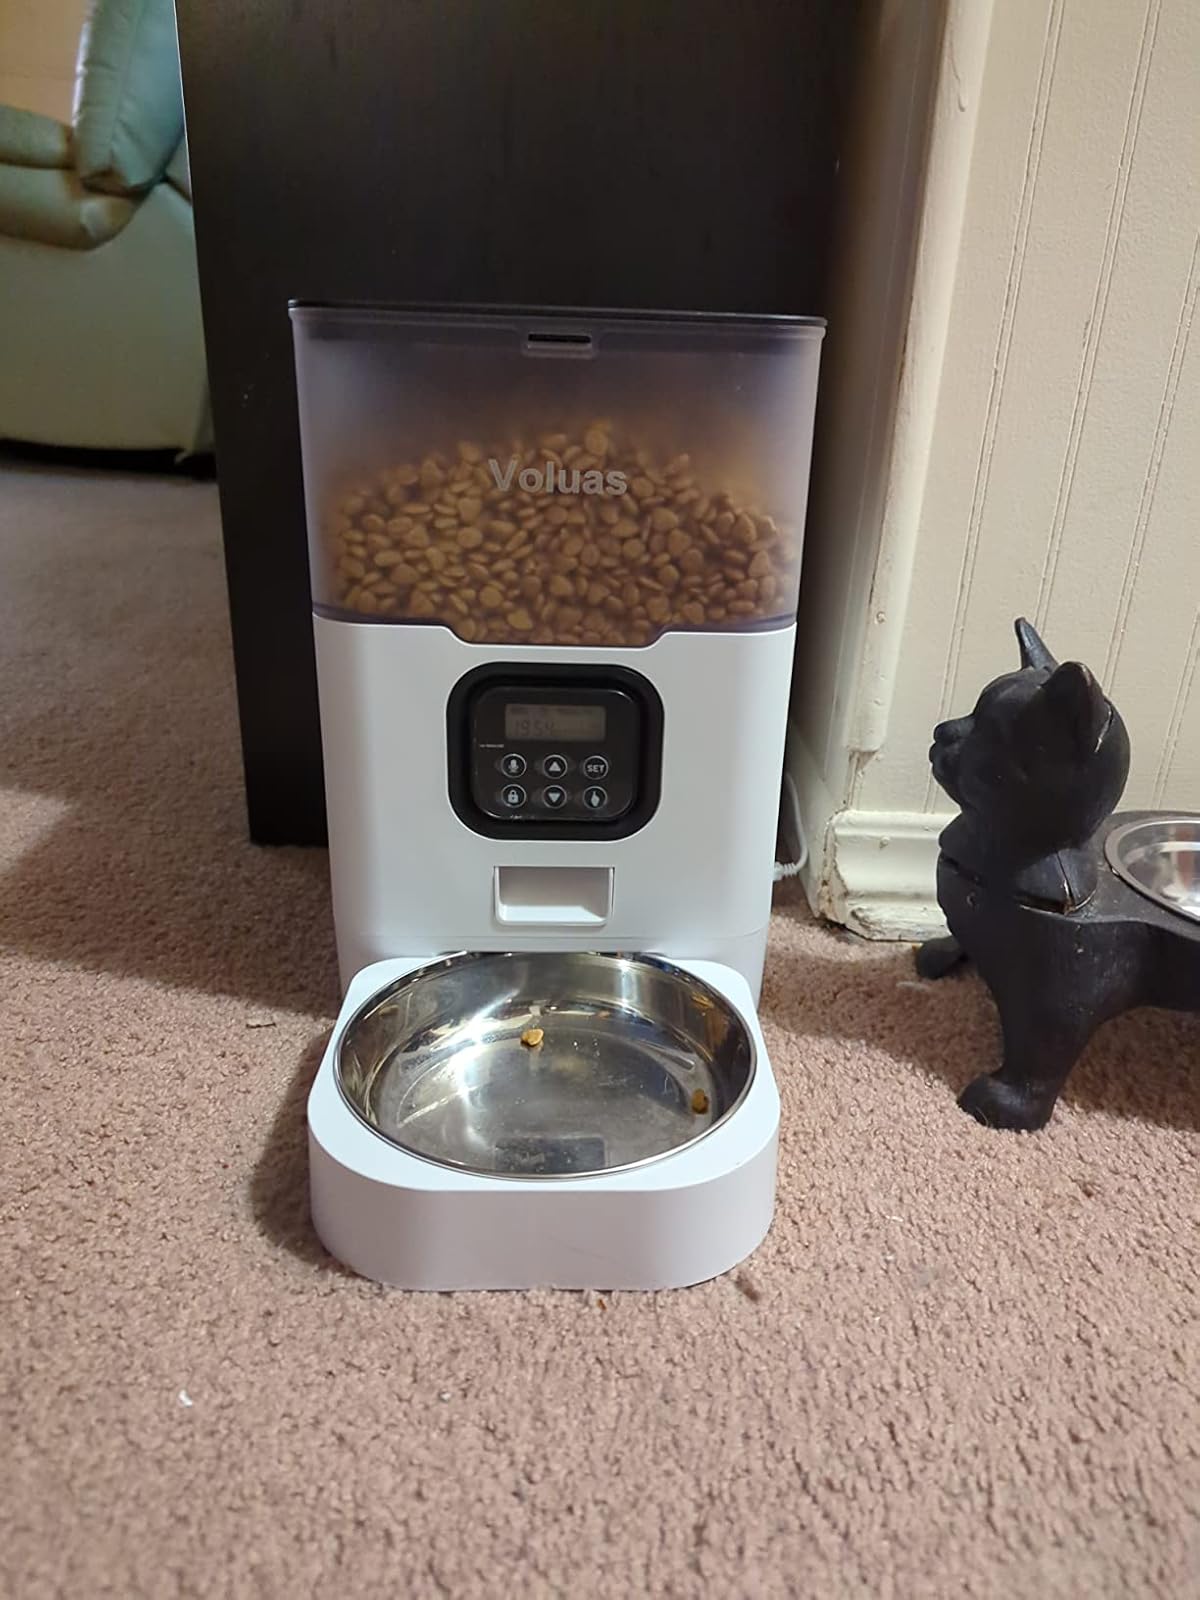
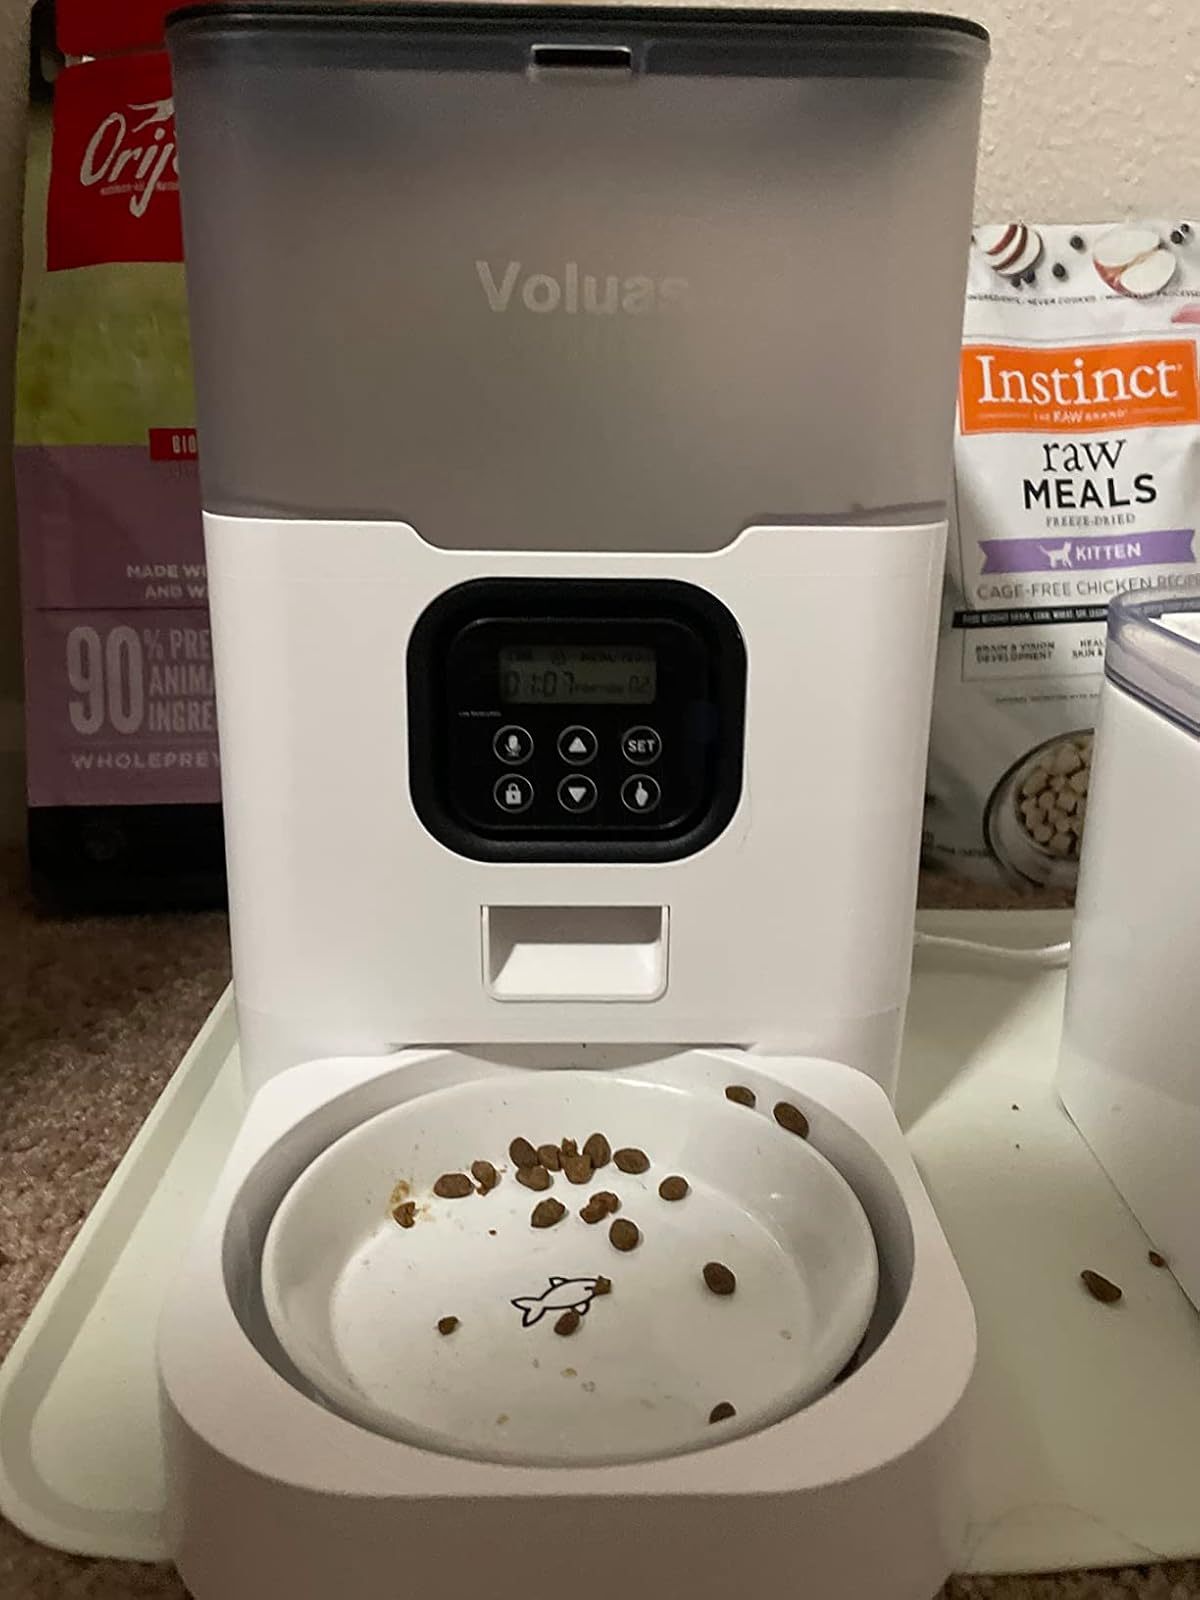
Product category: items_feeder
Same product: yes